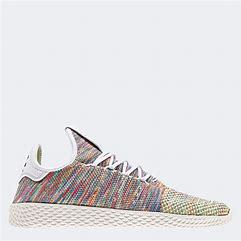
Brand: Adidas
Model: PW Tennis HU